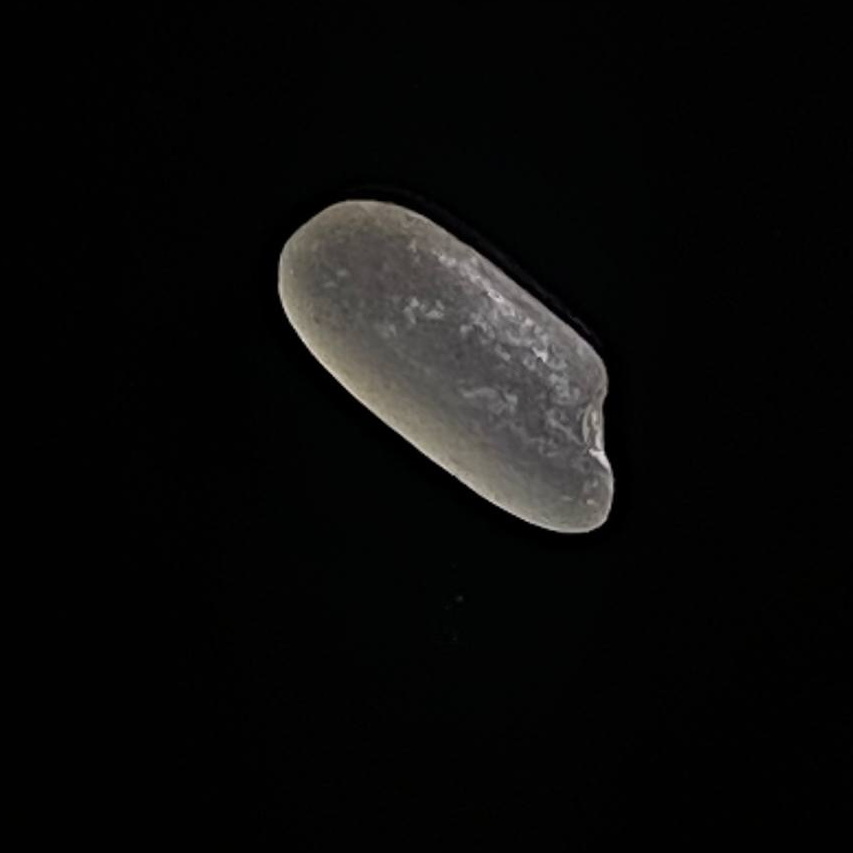
Rice variety: Paijam